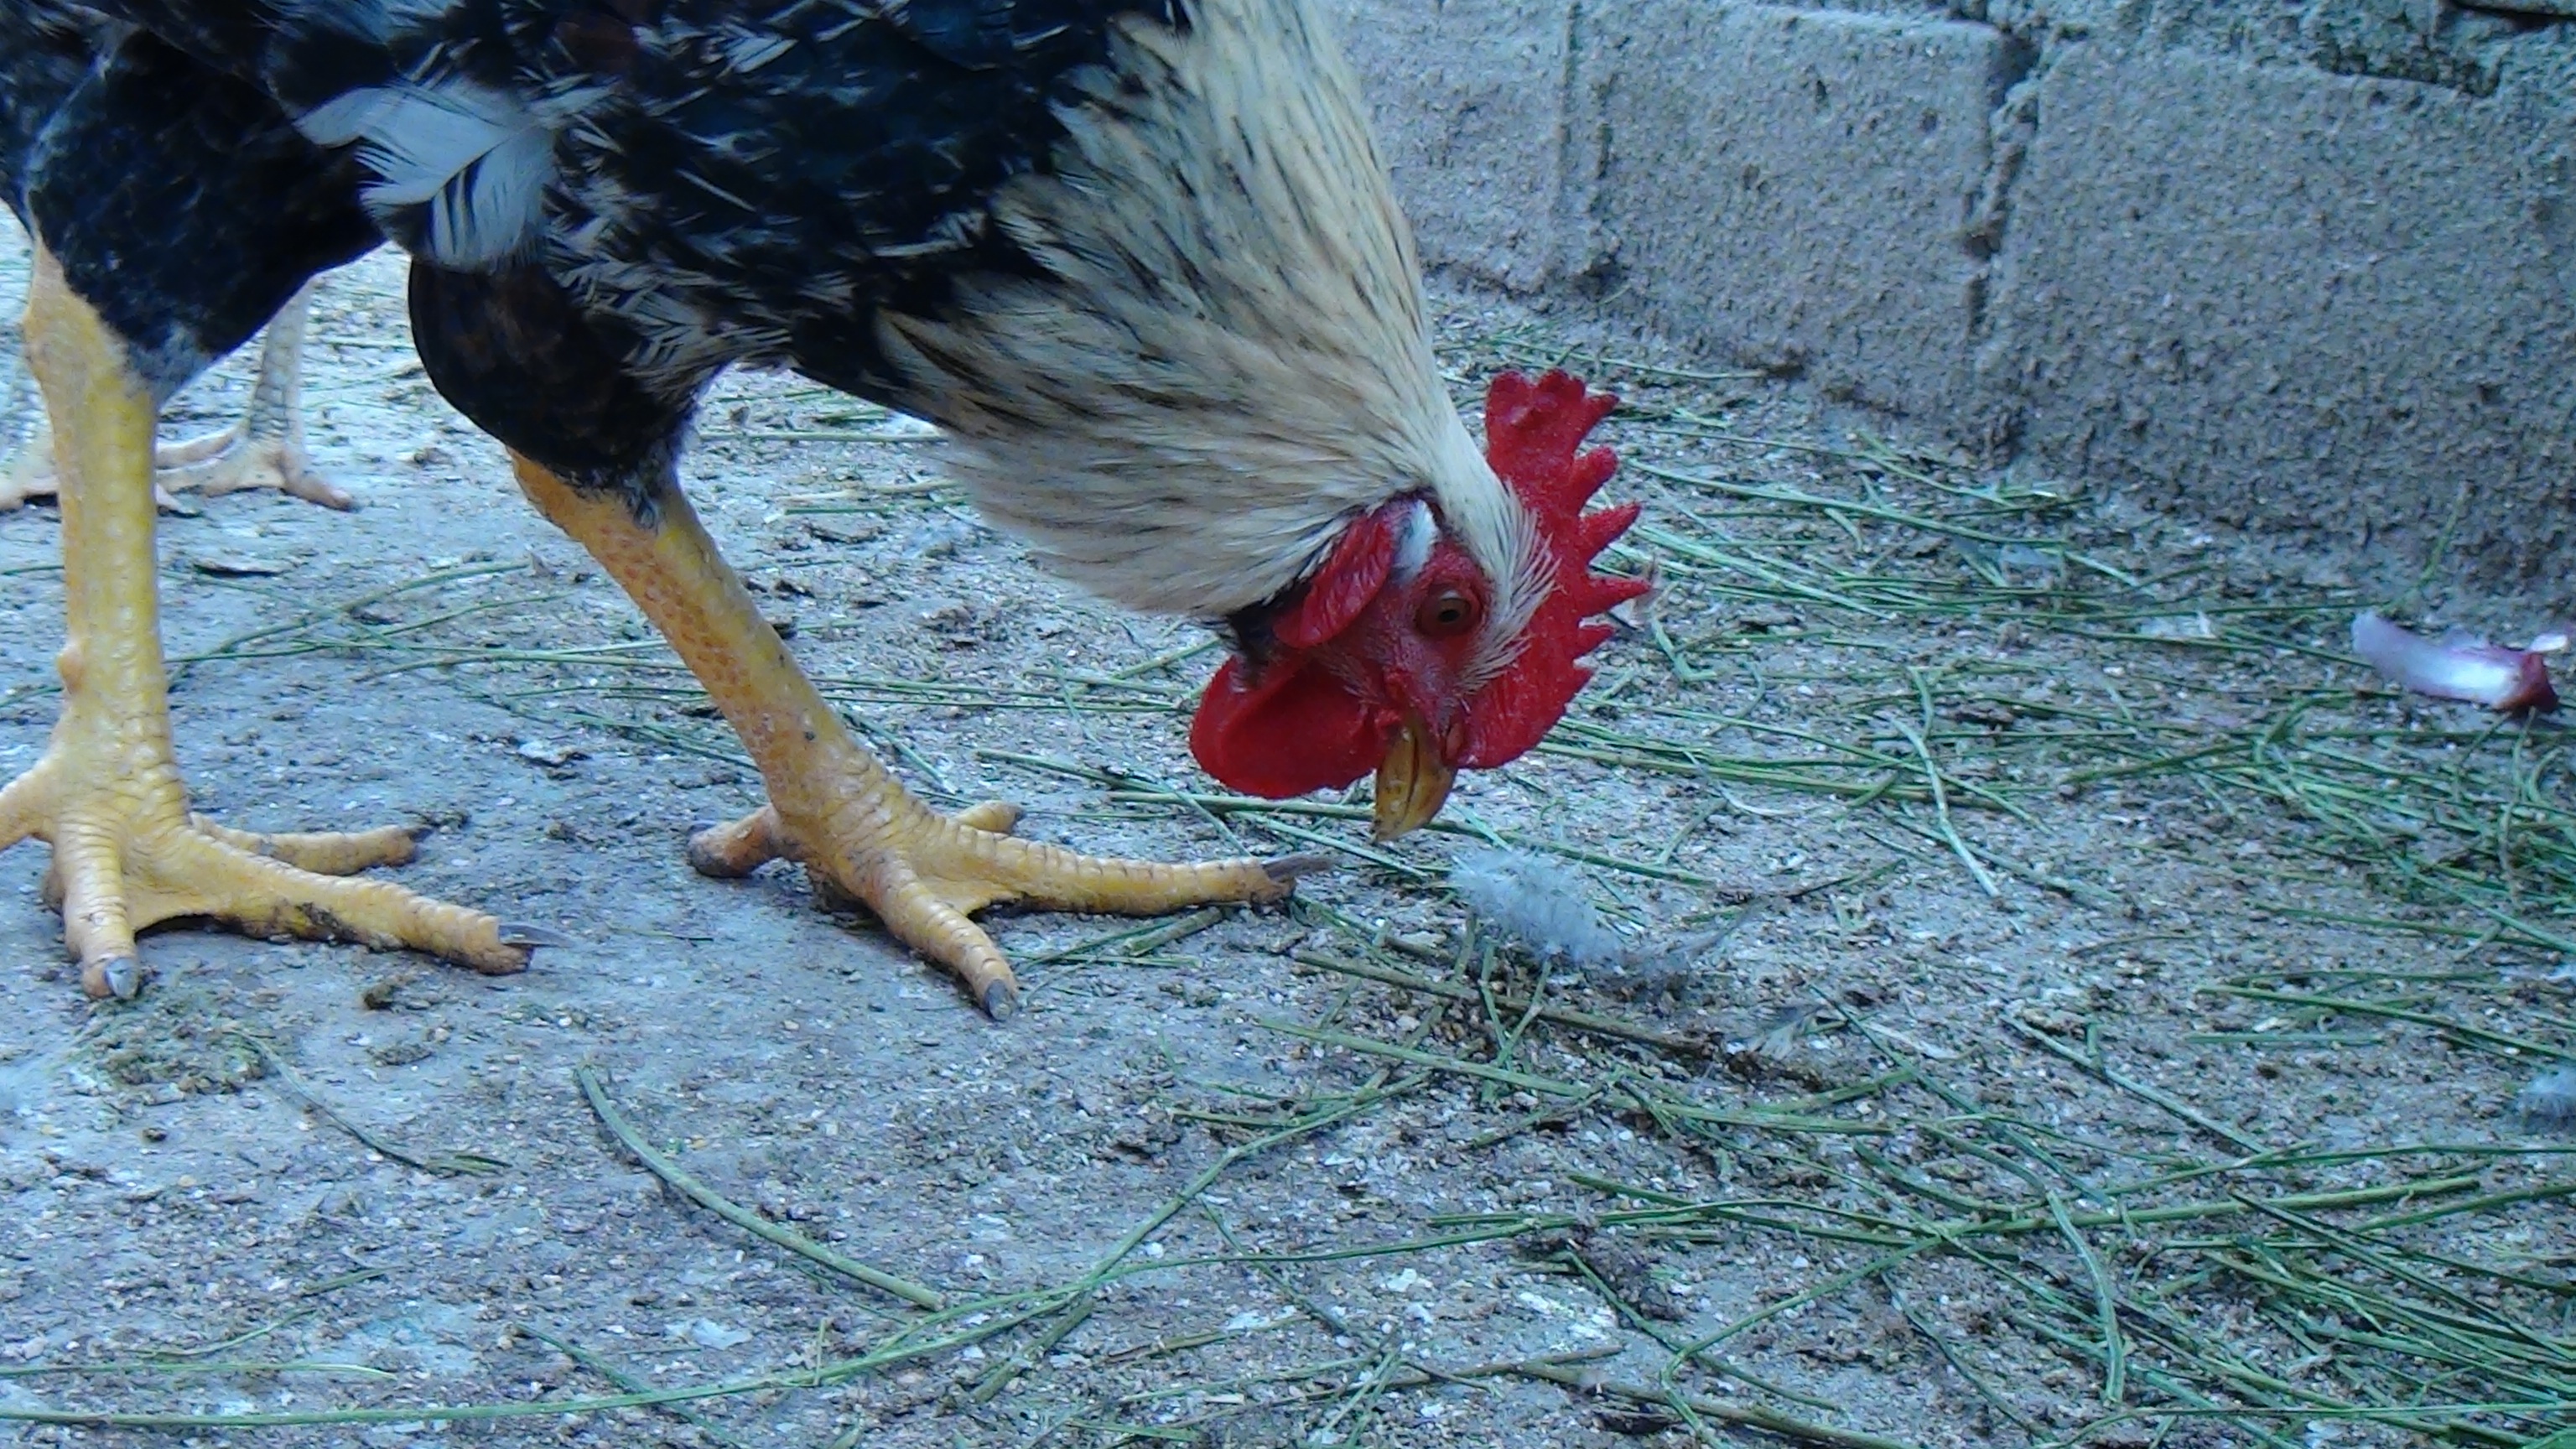
bird, animal, wildlife, chicken, fauna, rooster, crest, gallo, feathers, galliformes, vertebrate, ave, phasianidae, domestic fowl